Loo (novel)

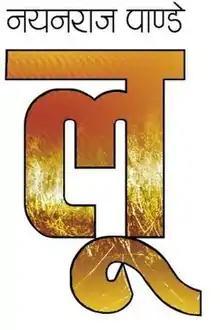
Cover page of the 1st edition

Loo is a 2012 Nepali novel by Nayan Raj Pandey. It is the fifth novel of the writer and was published in 2012 by Sangri~La Publication. The book was critically acclaimed and became a bestseller.